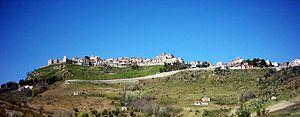
Rende est une ville de la province de Cosenza, dans la région de Calabre, en Italie.